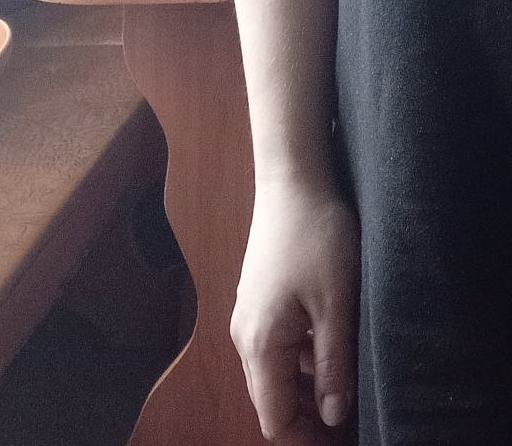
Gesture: no_gesture